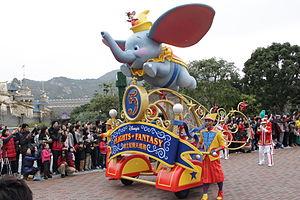
Flights of Fantasy Parade est une parade de jour du parc Hong Kong Disneyland situé sur l'île de Lantau à Hong Kong. La Flights of Fantasy Parade a été lancée le 18 janvier 2011 à l'occasion des 5 ans du parc. Elle remplace la Disney on Parade.